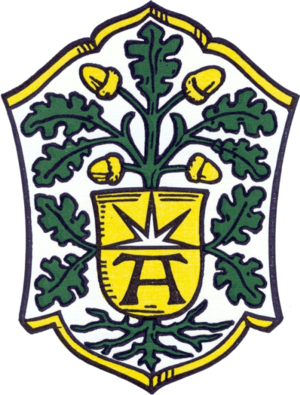
Bad Arolsen est une ville de la Hesse, dans l'arrondissement de Waldeck-Frankenberg.